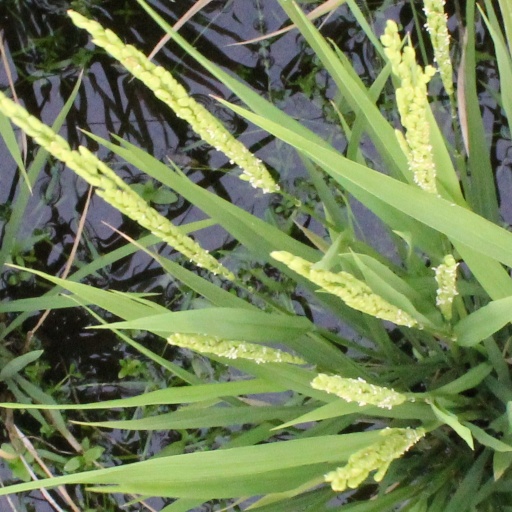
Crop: rice